2000 World Allround Speed Skating Championships

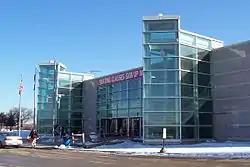
Pettit National Ice Center

The 2000 World Allround Speed Skating Championships was held on 5–6 February 2000 in the Pettit National Ice Center in Milwaukee.